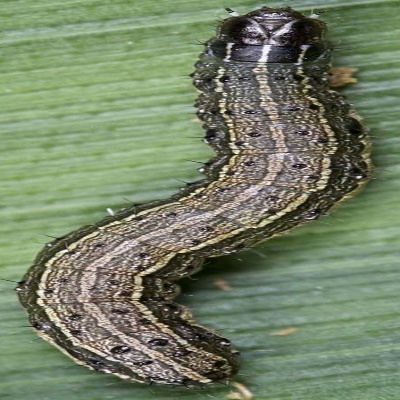
Crop: Maize
Condition: fall armyworm